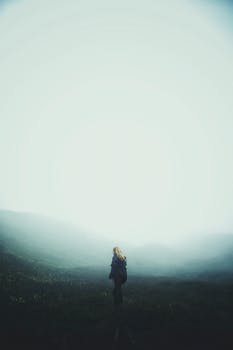
Label: No Watermark